Couples (novel)

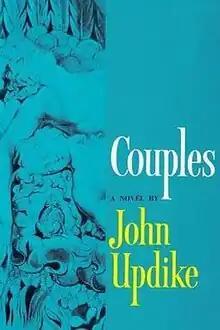
First edition

The novel depicts the lives of a promiscuous circle of ten couples in the small Massachusetts town of Tarbox. (When he composed the book, the author was living in Ipswich, Massachusetts.)